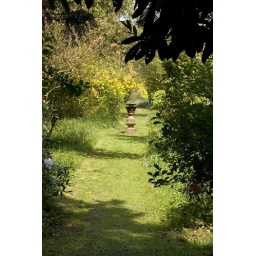
bird bath in the path